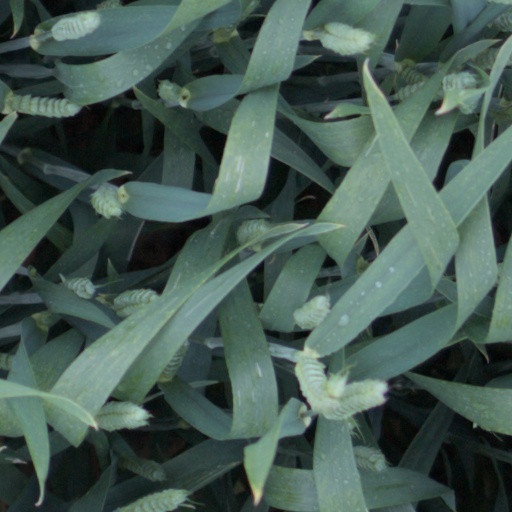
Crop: wheat